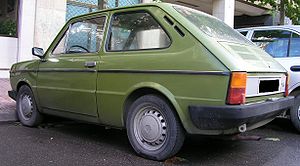
Seat / Modeller
SEAT, S.A. er en spansk bilproducent med hovedsæde i Martorell nær Barcelona. Virksomheden blev grundlagt 9. maj 1950 af Instituto Nacional de Industria, et statsejet industri-holdingselskab.